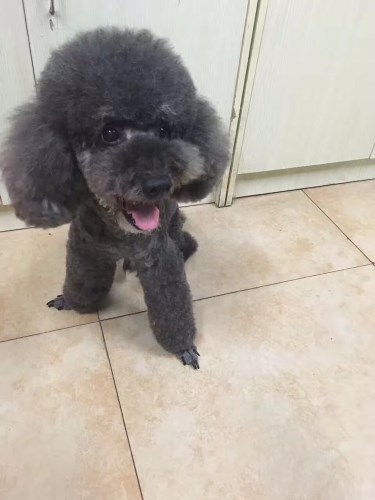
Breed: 7449-n000128-teddy